Bafoussam

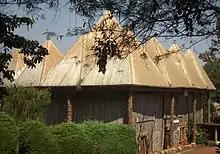

The Bafoussam people originate from the Bamileke ethnic group, which are the natives of the same region. Claims are made that the Bamileke were descendants of the Baladis who left Egypt in the ninth century of our era. They arrived in the Tikar region around the middle of the twelfth century before dividing around 1360 when their last king, King Ndeh, died. Yende, the first prince, refused the throne and crossed the Nun (Noun river) to found the Bafoussam kingdom. His sister turned to the Banso area (there are about thirty Bamileke villages in the English-speaking North West). Two decades later, Ncharé, the youngest, went down to the plain of Noun to found the Bamoun kingdom. From Bafoussam were born almost all the other Bamileke Kingdoms, between the fifteenth century and the twentieth century (Bansoa was born in 1910 following the forced exile of Fo Taghe of Bafoussam)